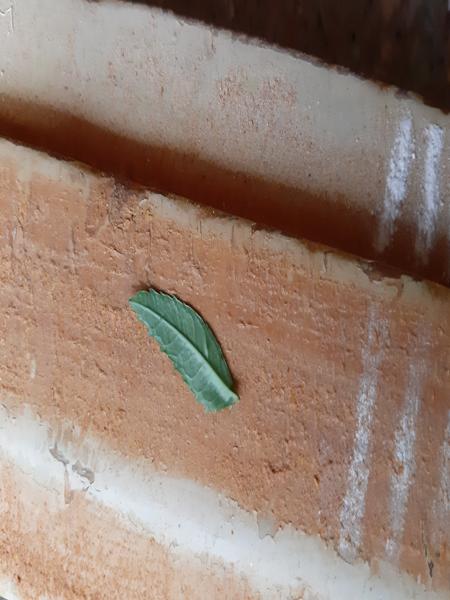
Plant: Marigold